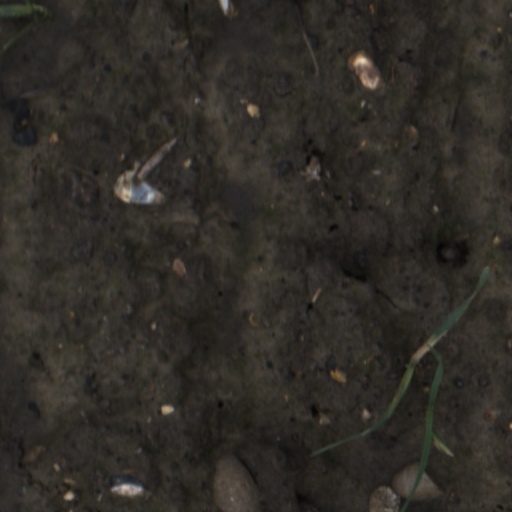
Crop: wheat